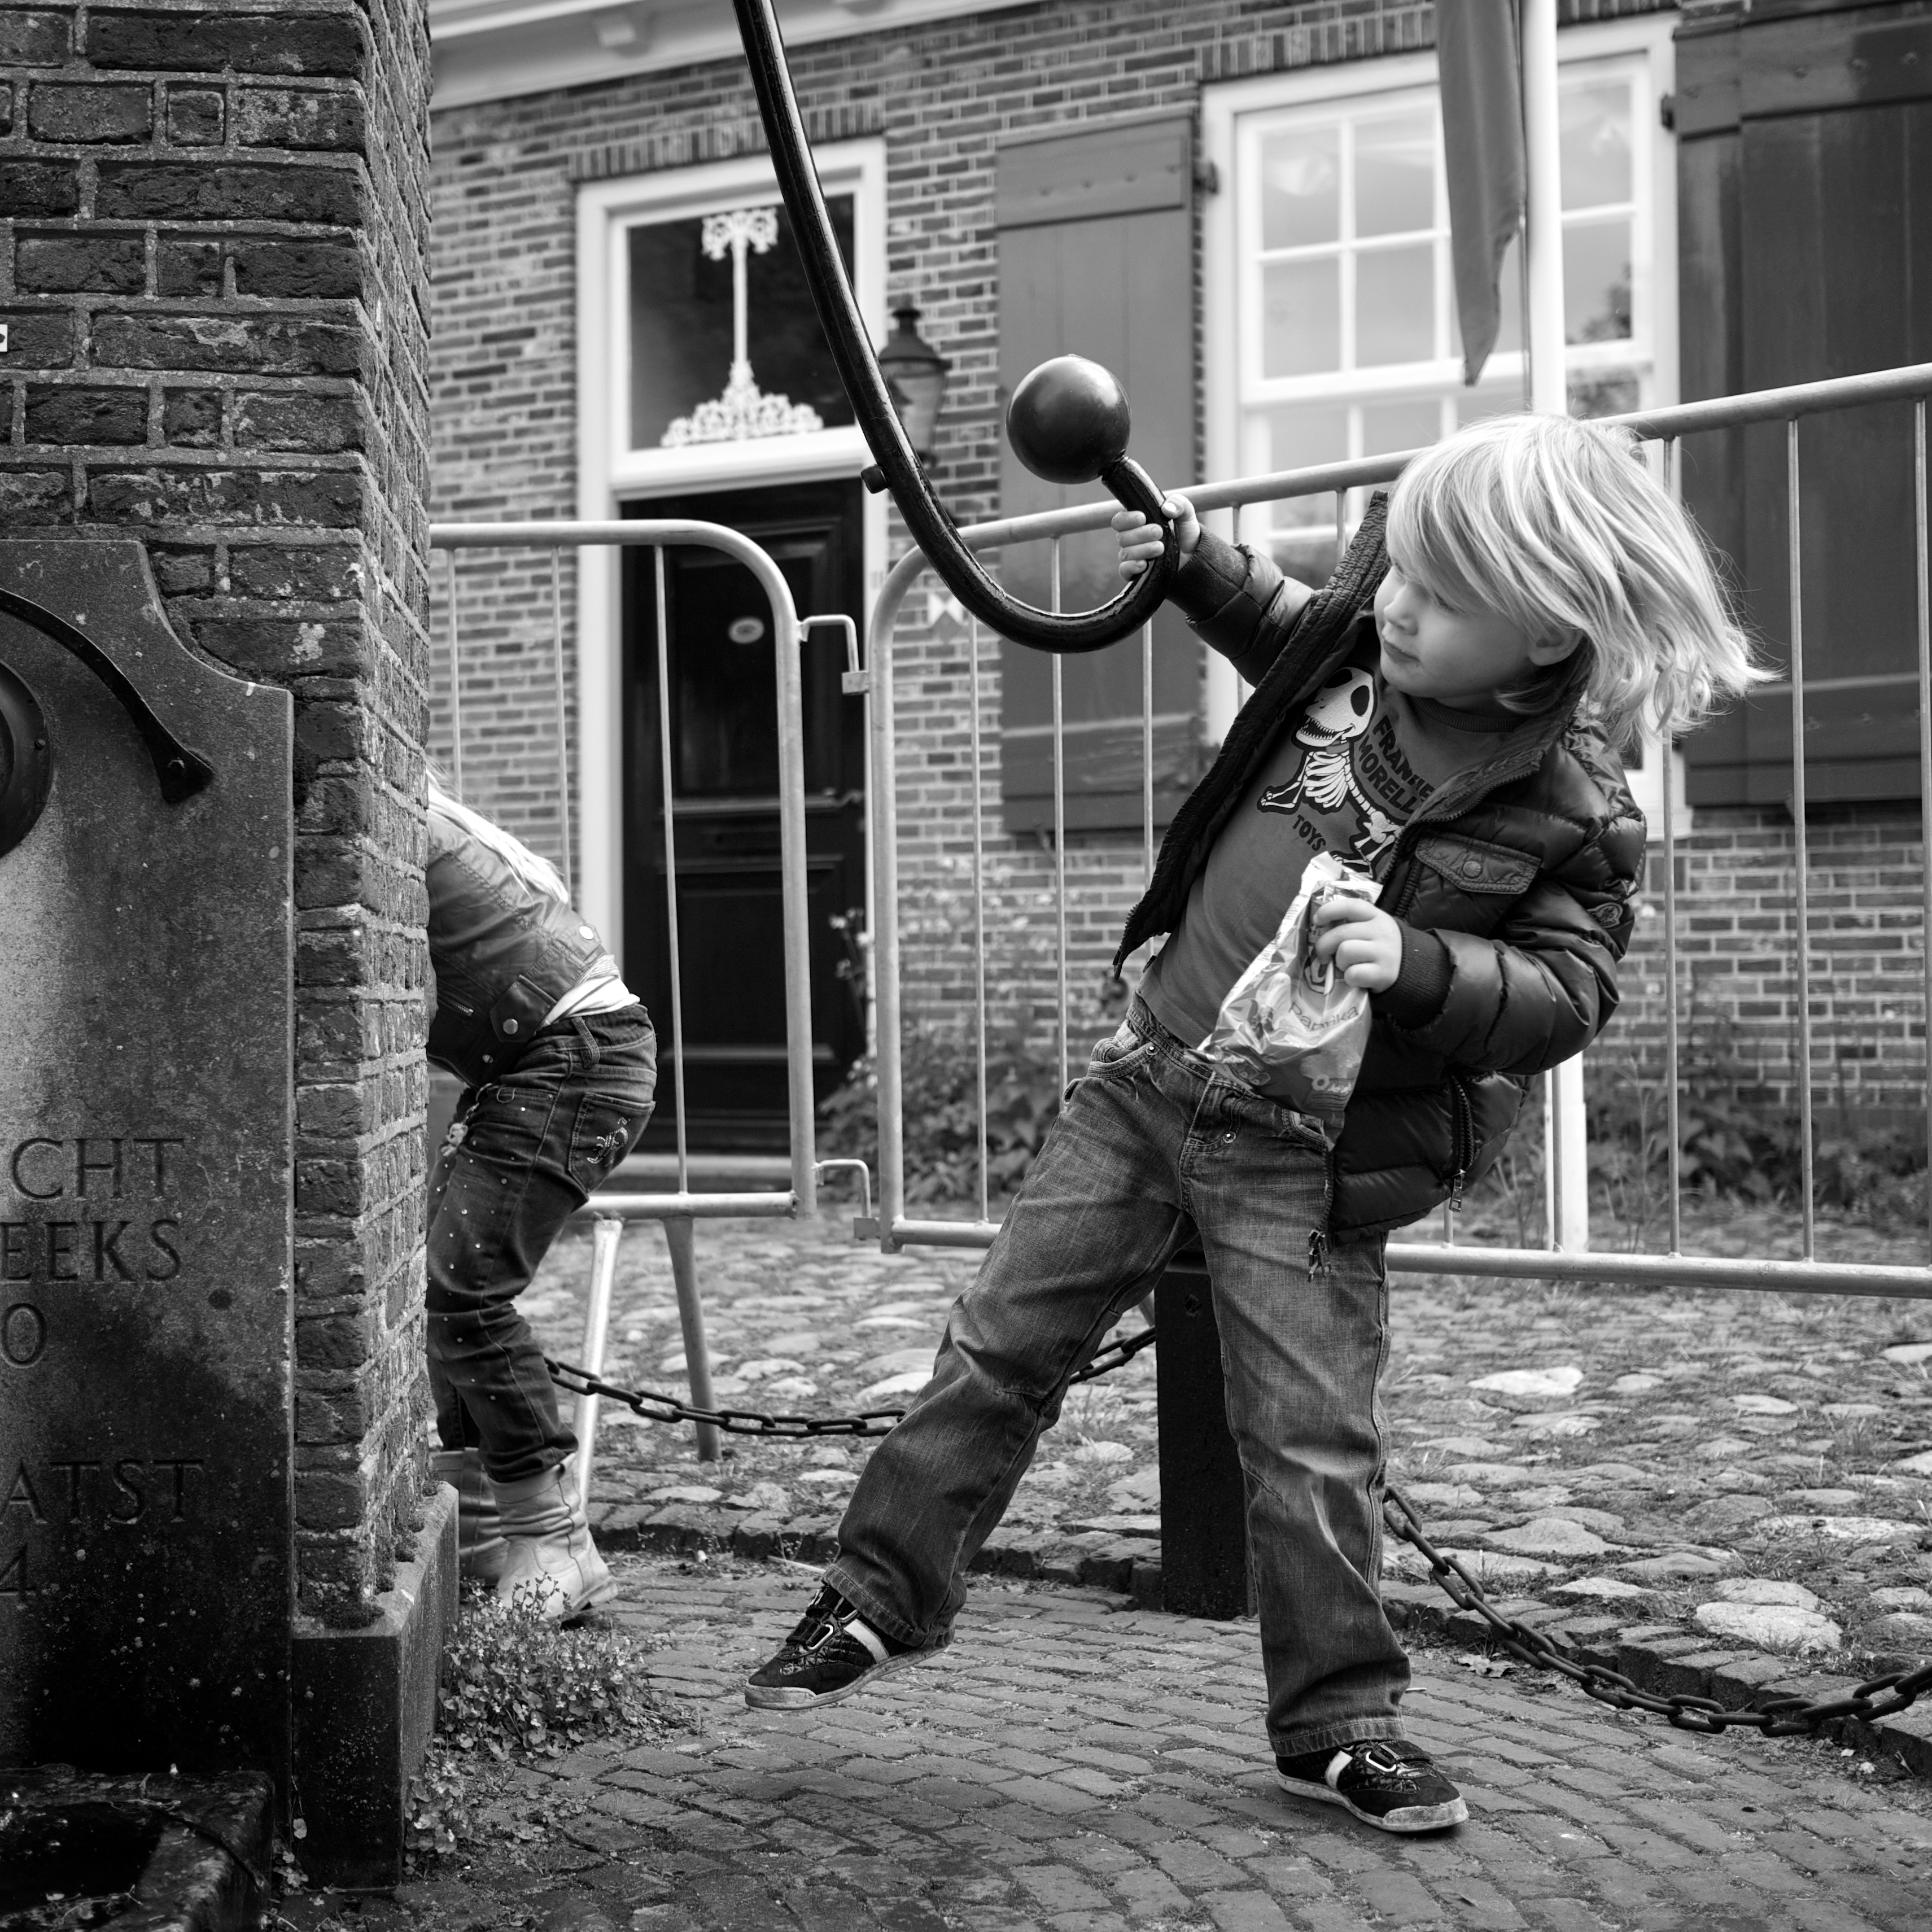
black and white, road, white, street, photography, ebook, training, clothing, black, monochrome, streetphotography, flickr, thomas, video, infrastructure, olympus, photograph, omd, fuji, leica, monochrom, leuthard, hcb, thomasleuthard, monochrome photography, film noir, human positions